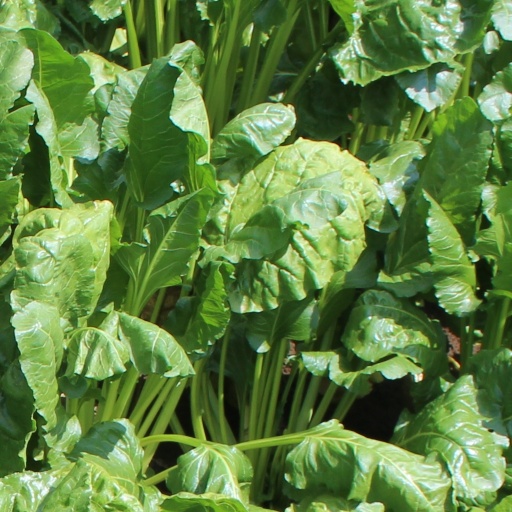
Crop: sugar beet